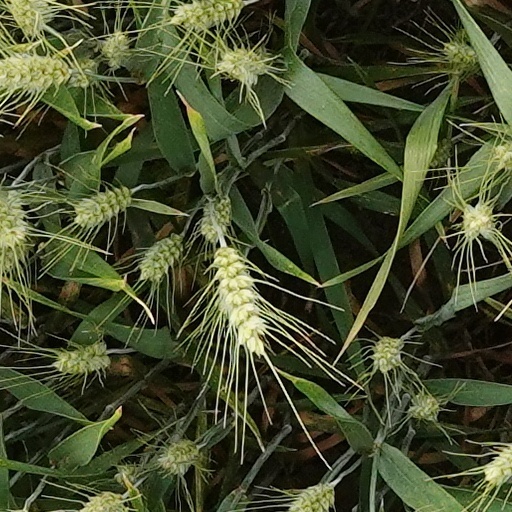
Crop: wheat